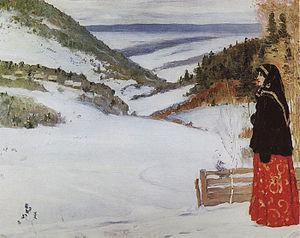
La représentation des paysages d'hiver dans l’art en Europe commence au XVᵉ siècle.